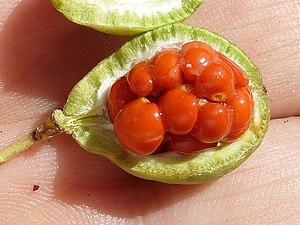
Pittosporum tobira est une espèce de plantes de la famille des Pittosporaceae. Cet arbre est faiblement rustique puisque originaire des îles du Pacifique et des régions chaudes d'Asie.